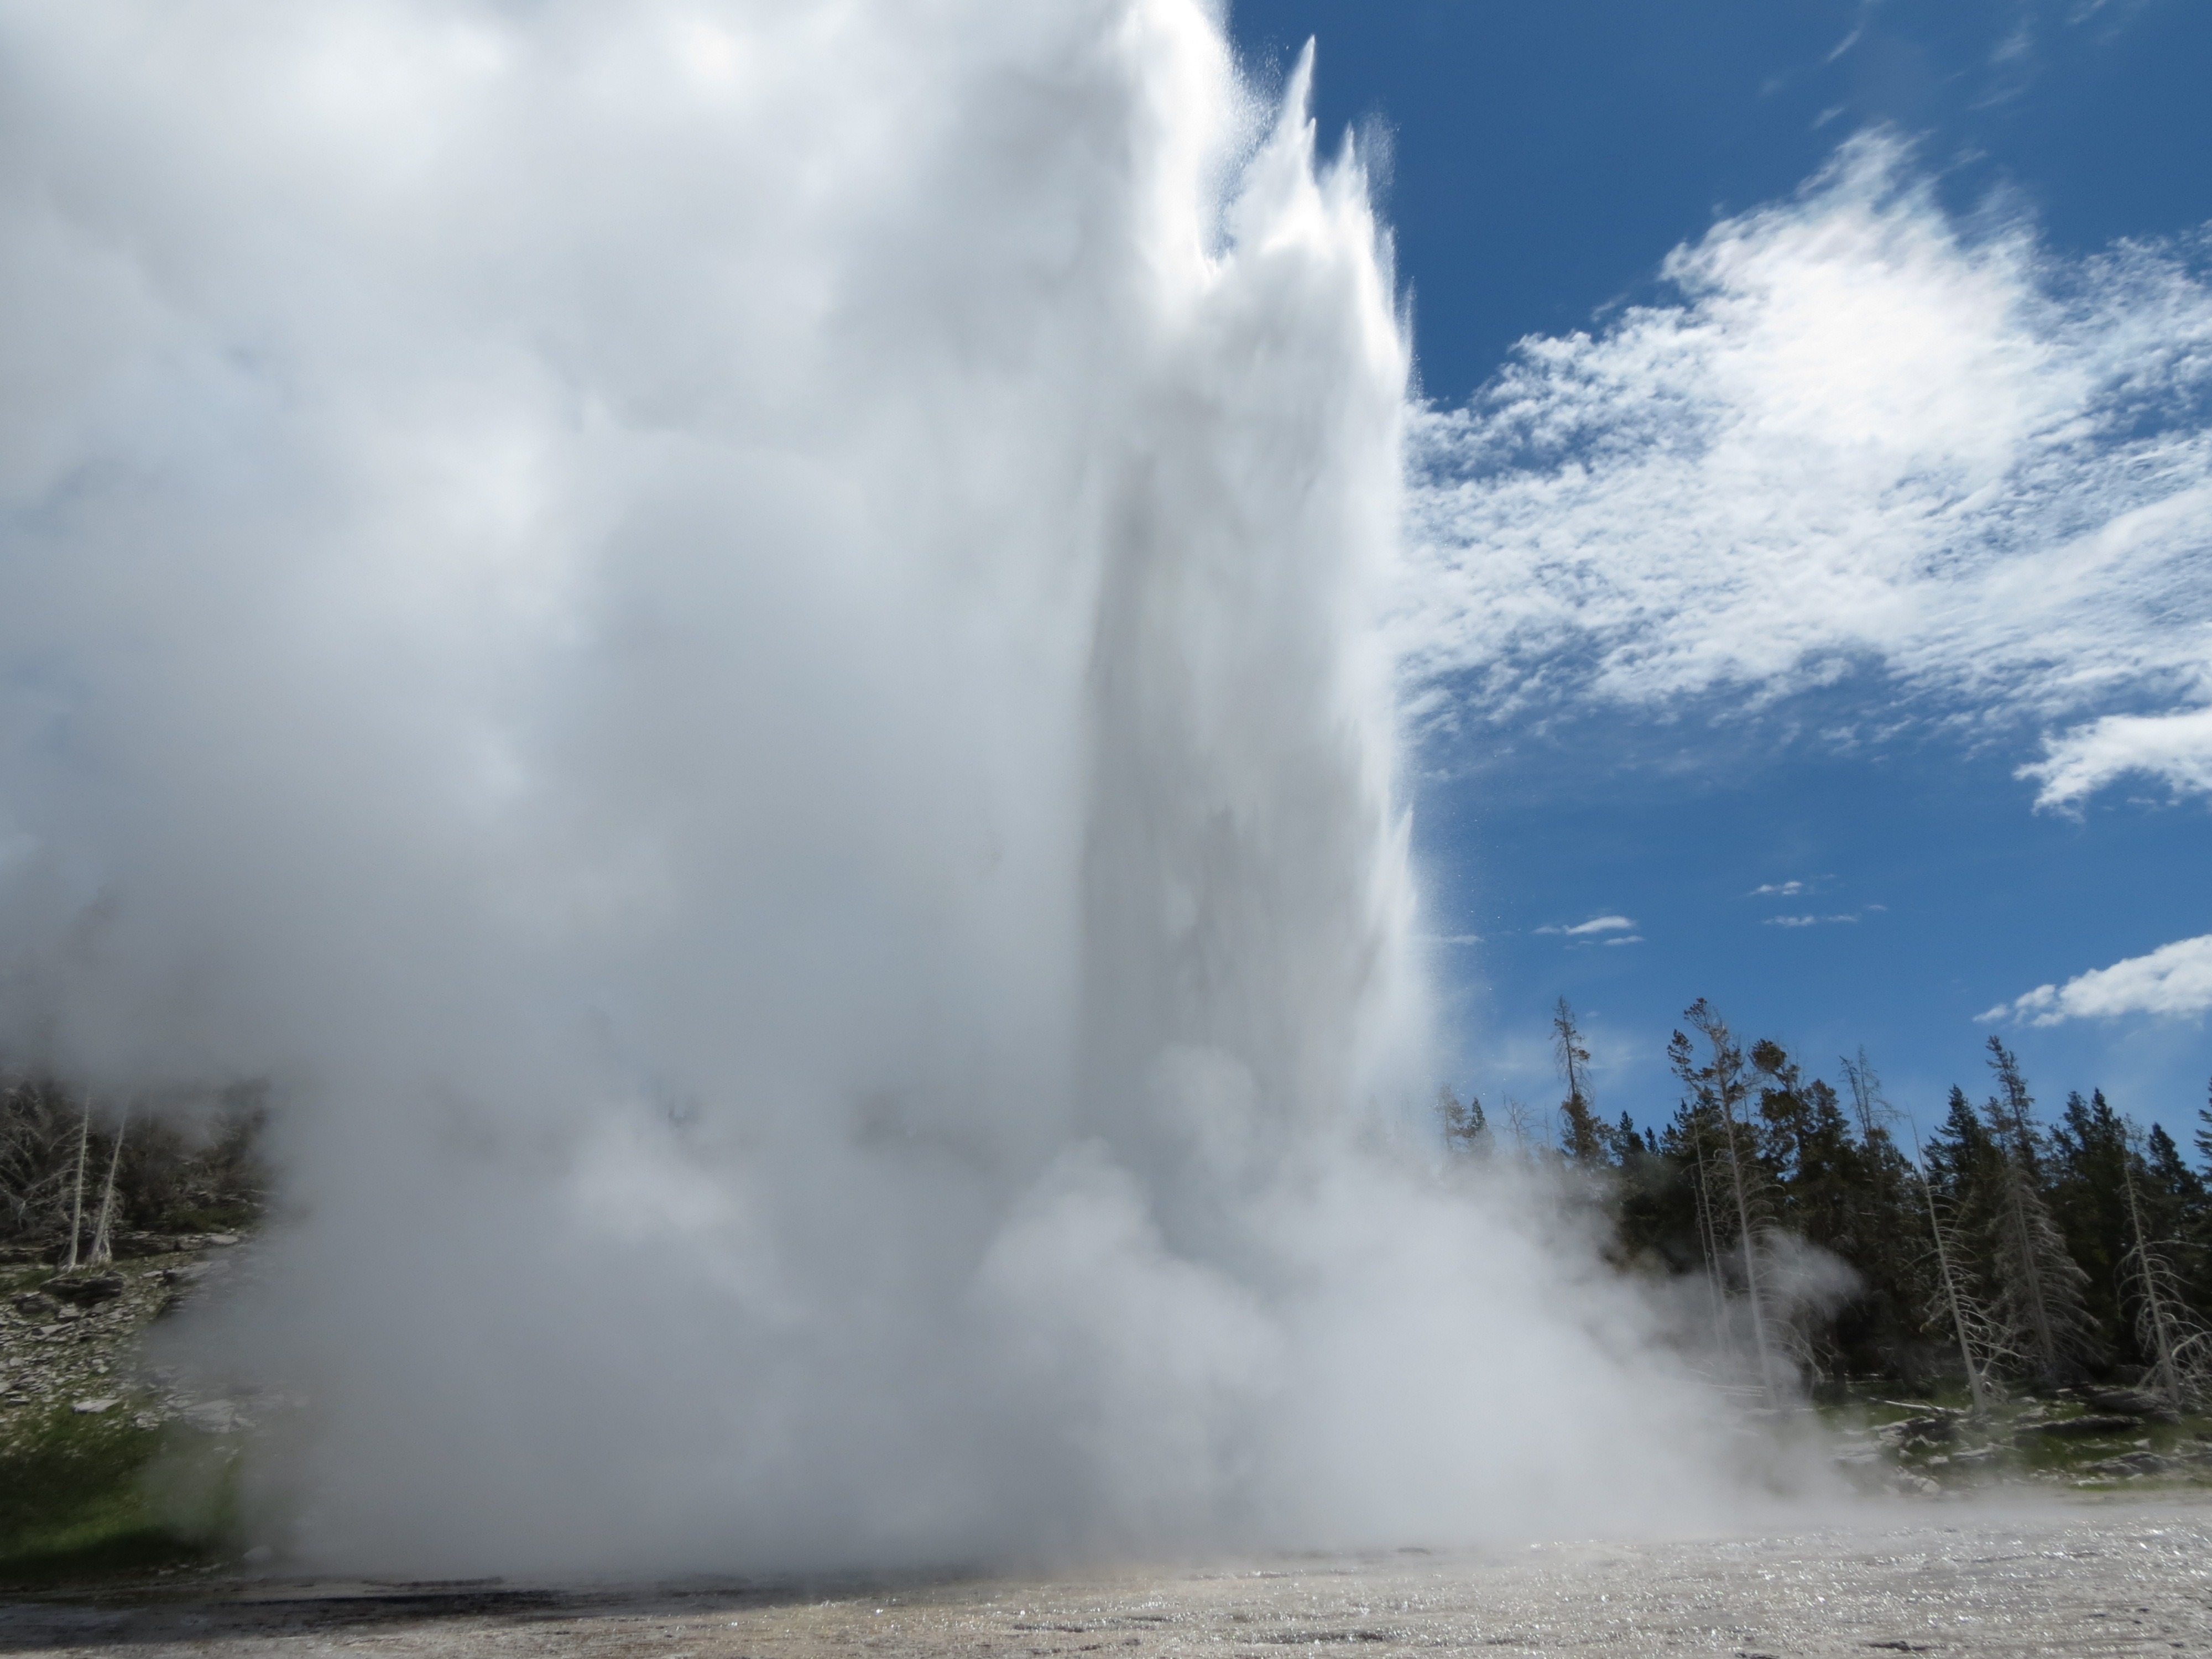
landscape, nature, outdoor, wilderness, land, monument, wild, environment, spring, scenic, natural, park, scenery, landmark, body of water, yellowstone, national, geyser, thermal, landform, hot pool, geographical feature, atmospheric phenomenon, thermal feature, grand geyser